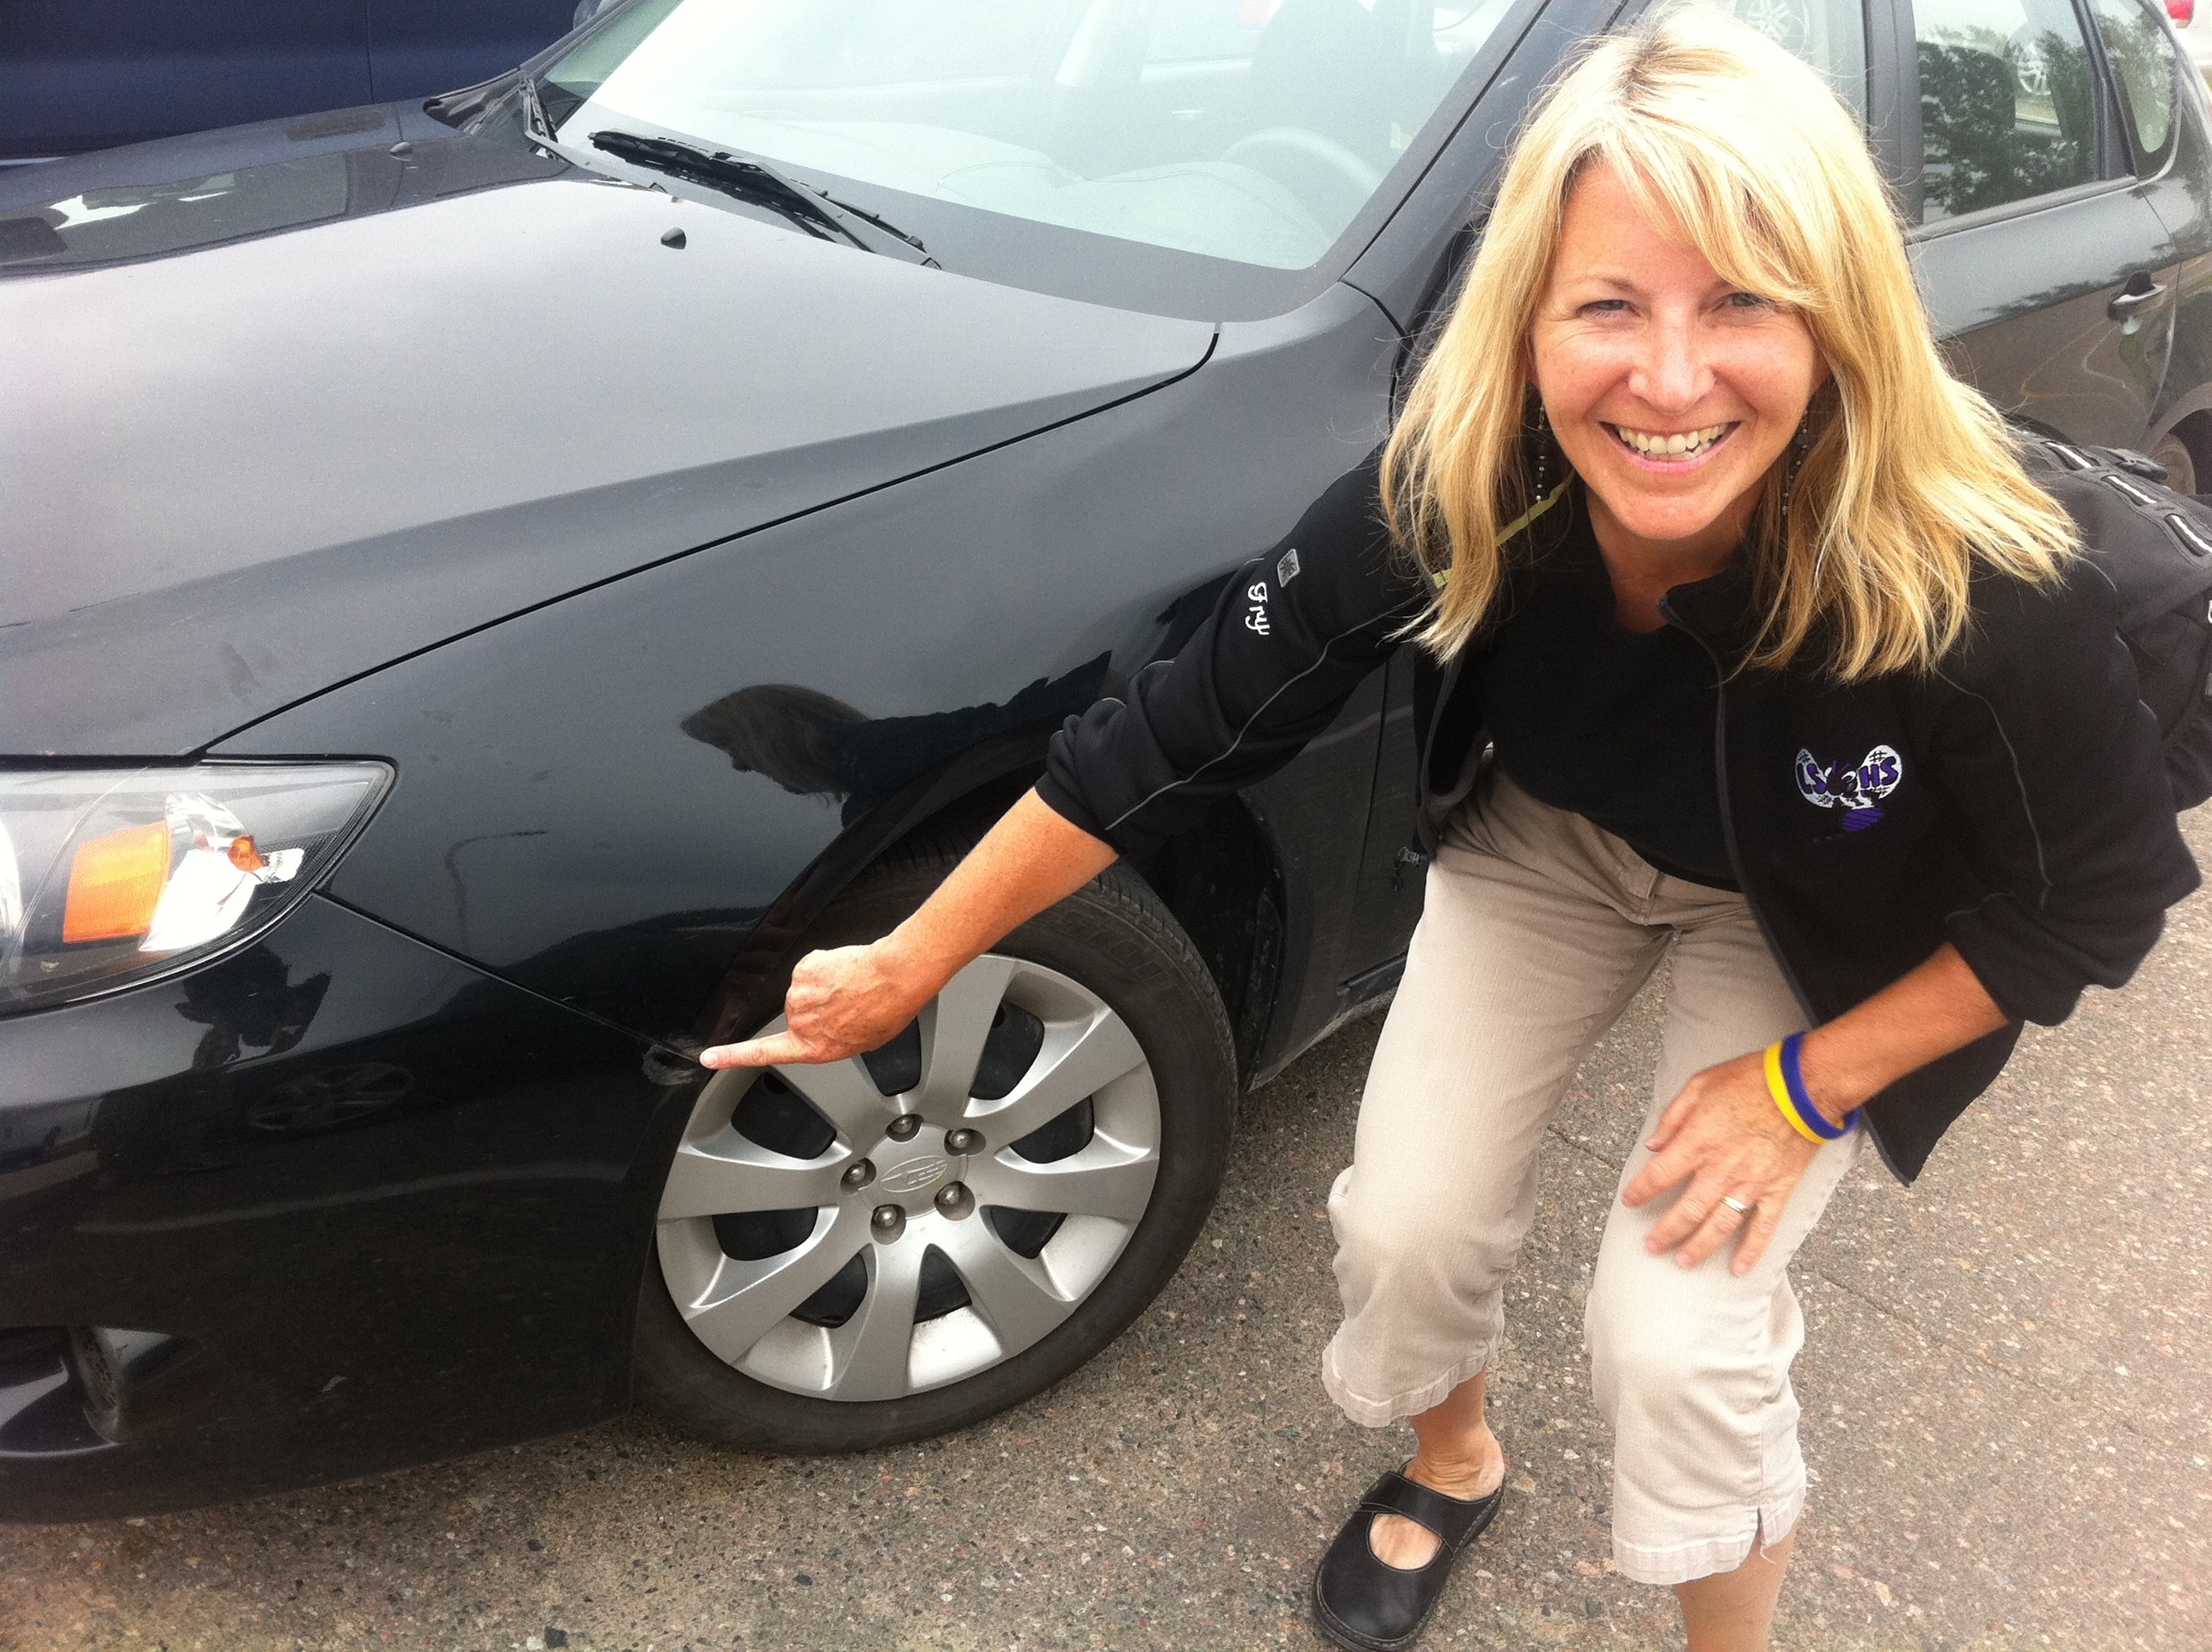
car, wheel, vehicle, bumper, sedan, odyssey, land vehicle, automobile make, automotive exterior